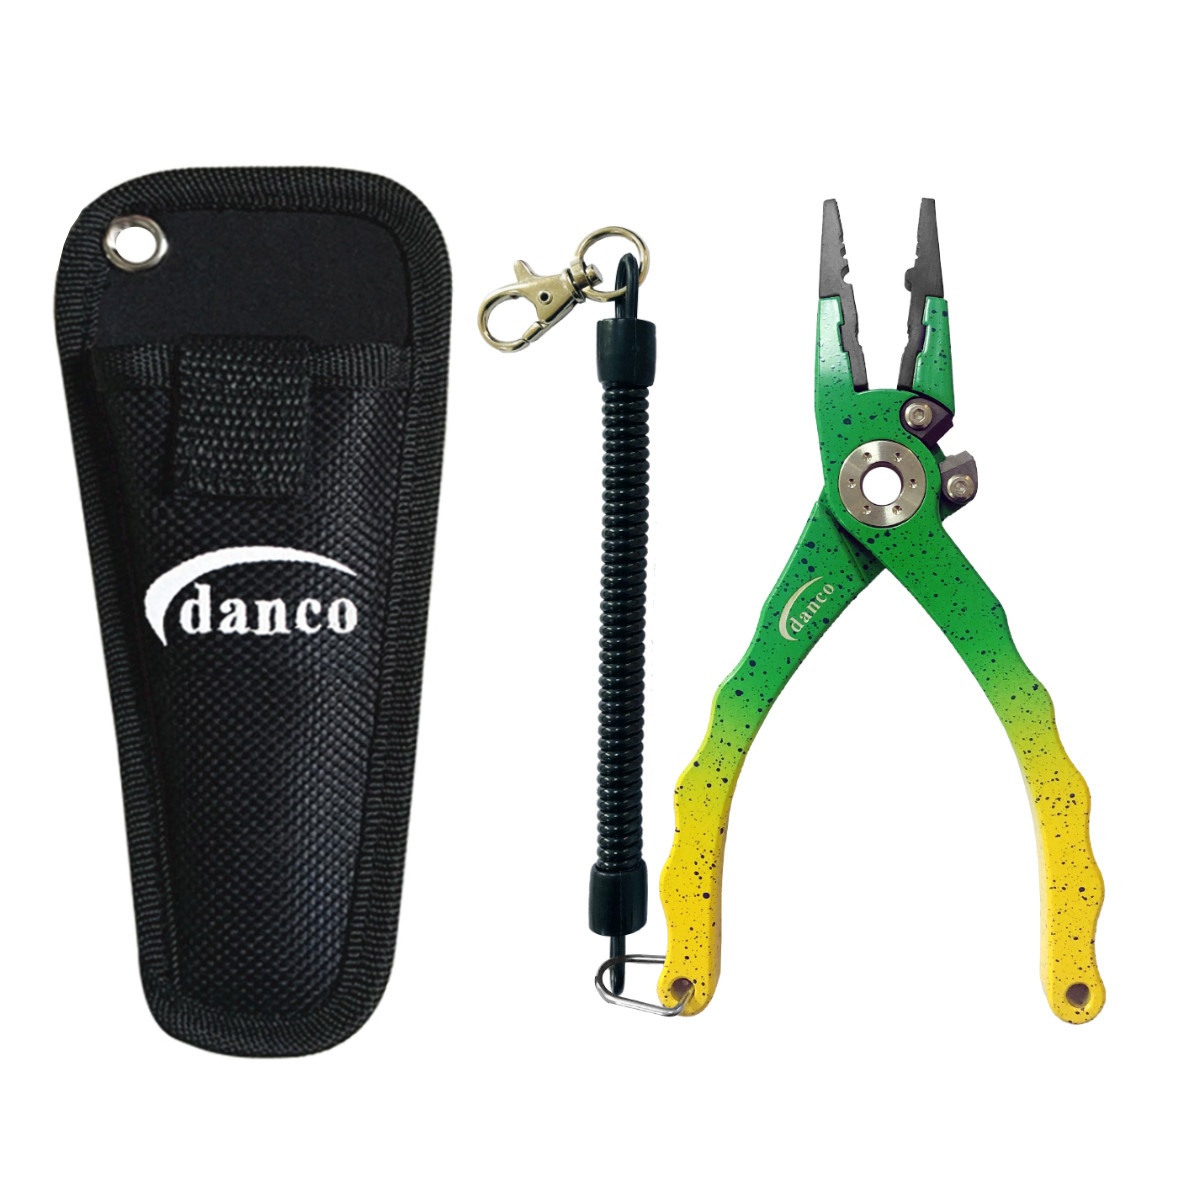
Danco 7.5 inch Mahi Fish Species Tournament Series Pliers
These Fish Species Mahi pliers were designed for the everyday angler and have a corrosion resistant anodized coating and are then top-coated with a rubberized paint for comfort and slip resistance. They also feature replaceable tungsten-carbide cutters for braided line, fluorocarbon and monofilament. Packaged together with a 36” coiled lanyard with a snap clip and a nylon sheath with a belt loop. Please note that use of this sheath will require a belt.
Brand: Danco Sports
Category: Sporting Goods > Outdoor Recreation > Fishing > Fishing Hook Removal Tools > Cutting Pliers